Linda Djougang

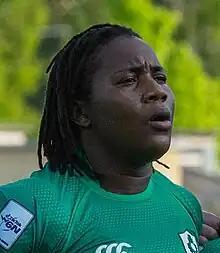
Djougang with Ireland in 2023

Linda Djougang (born 17 May 1996) is an Irish rugby player and nurse from Rush, Co Dublin. She plays for Old Belvedere, Leinster and Ireland women's national rugby union team. She works fulltime as a nurse in Dublin and is a brand ambassador for Energia Group and ALDI.